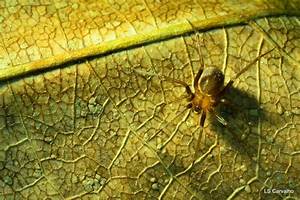
Label: ragno